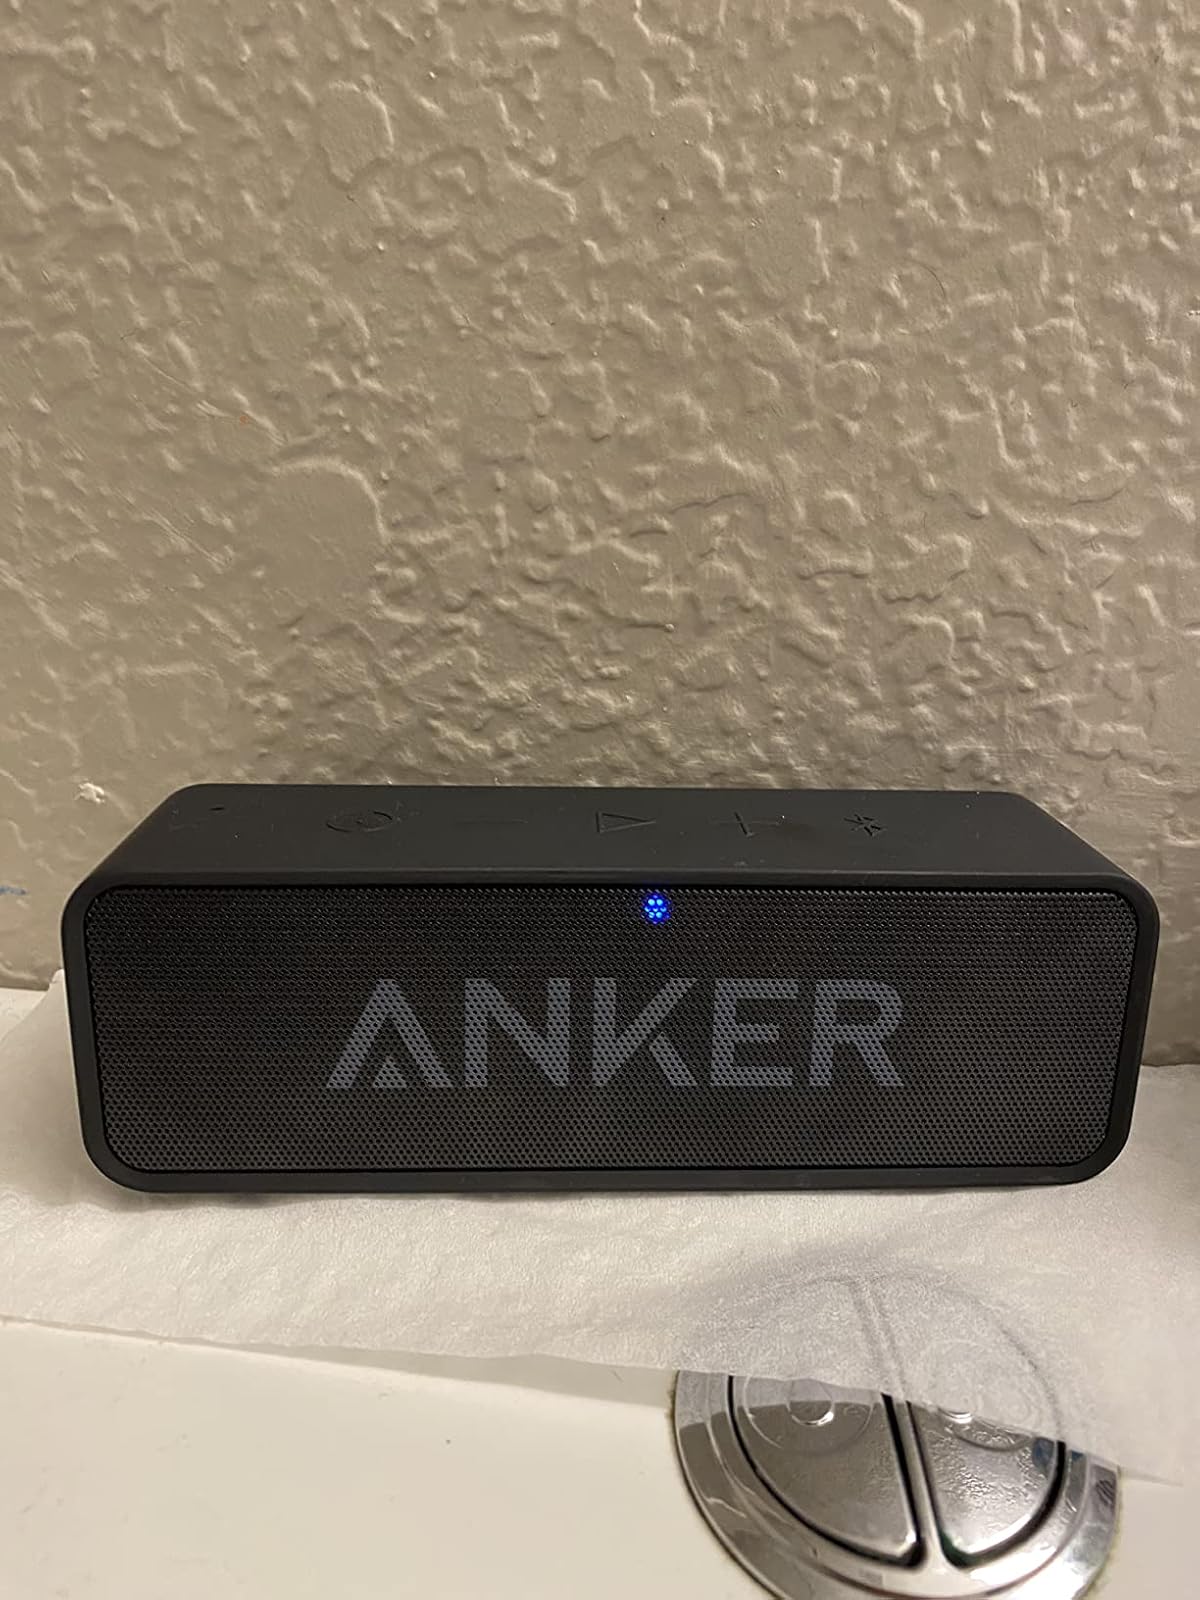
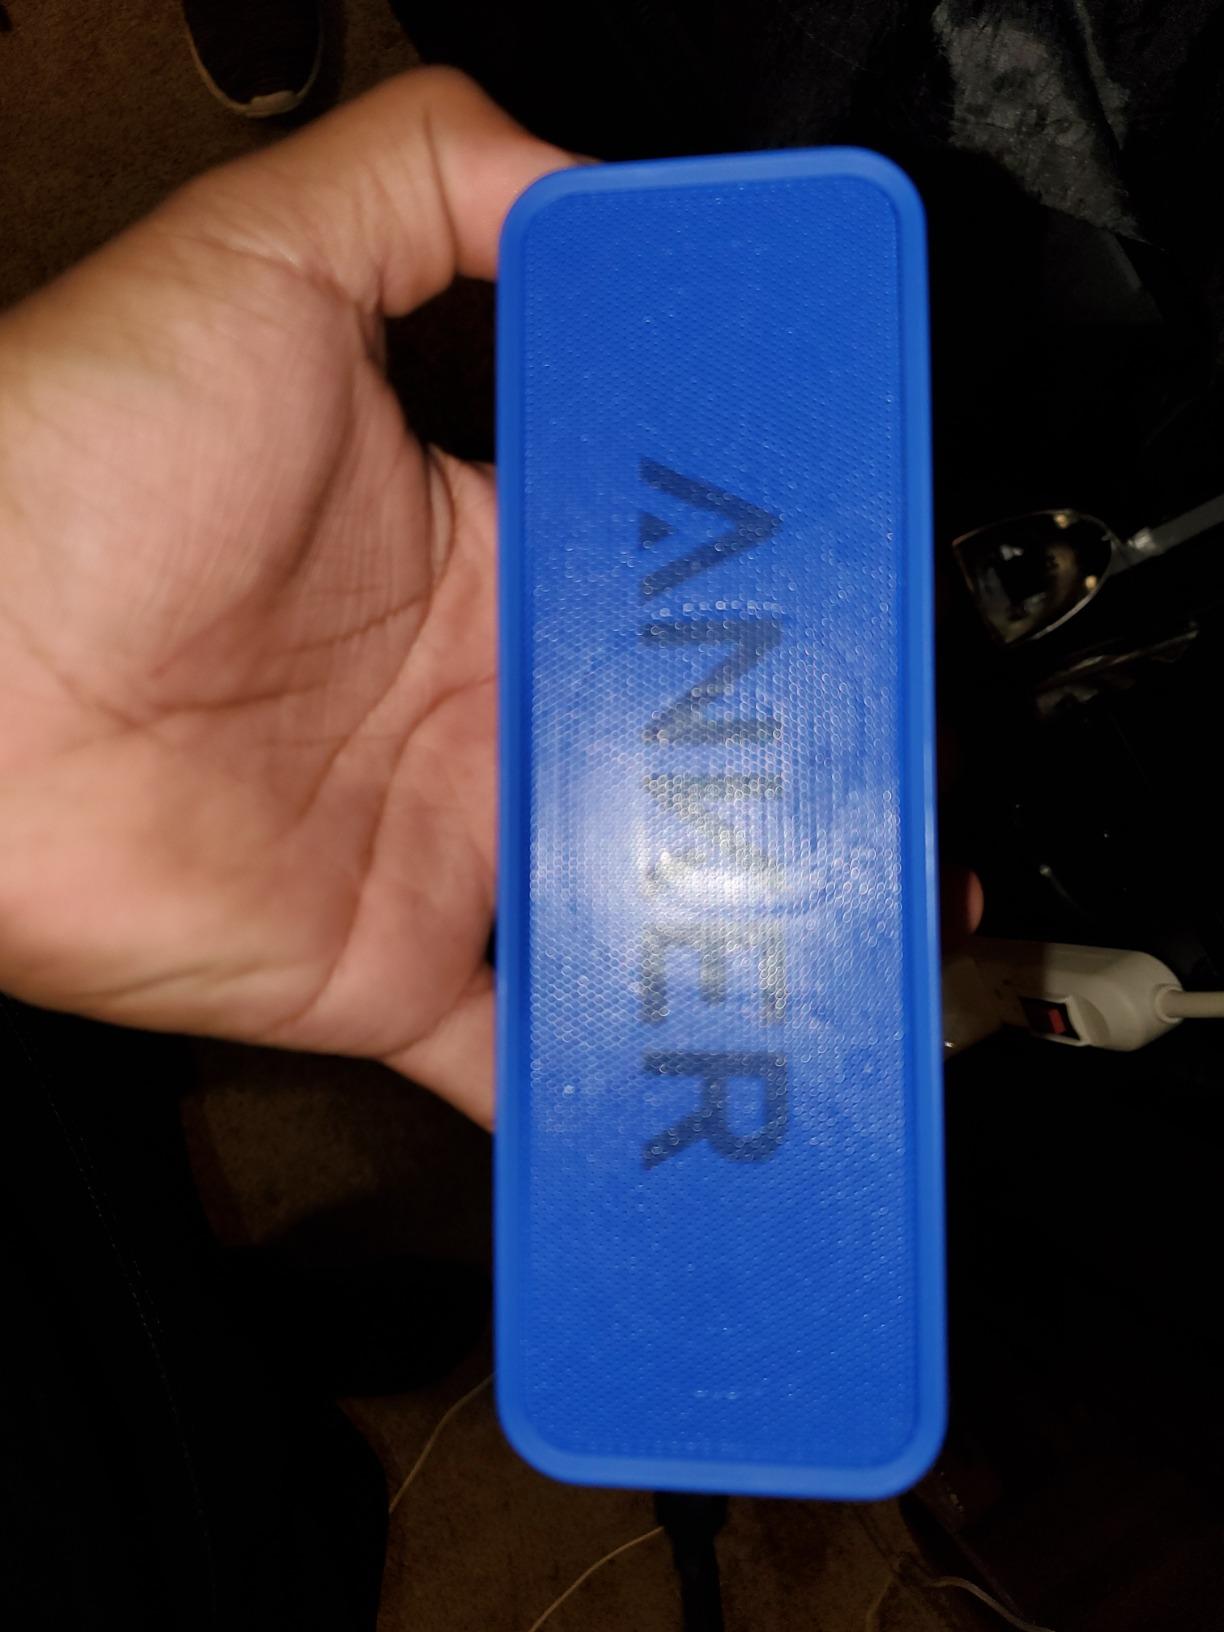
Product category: speaker
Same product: no